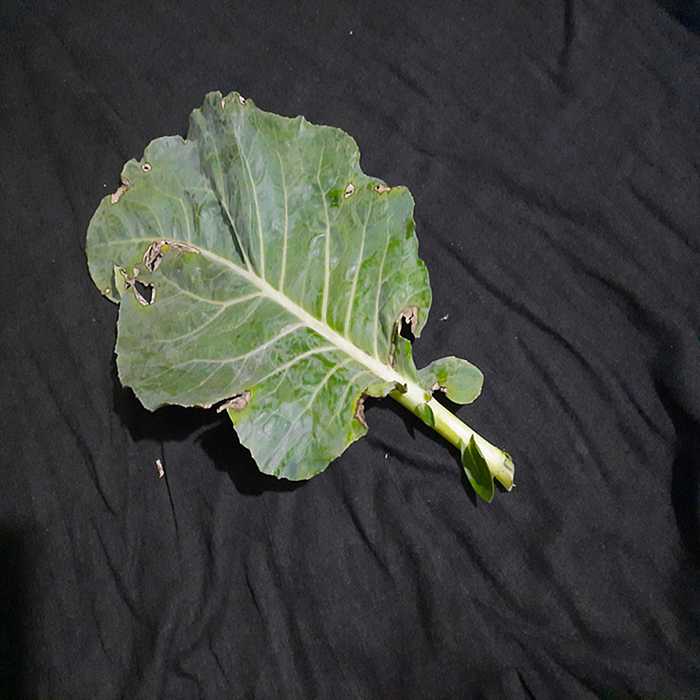
Plant: Cauliflower
Label: Downy mildew